Excélsior

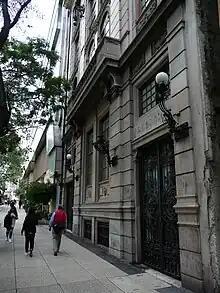
View of the façade of "Excélsior"'s headquarters, focusing on the historic building, at Paseo de la Reforma 18.

Excélsior is a daily newspaper in Mexico City. It is the second-oldest paper in the city after "El Universal", printing its first issue on March 18, 1917.